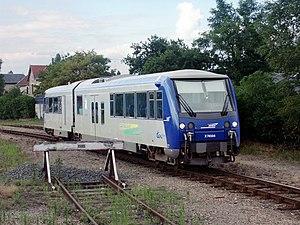
Autorail SNCF X74504 (série X 74500) photographié à Salbris (en direction du Blanc) le 27 juillet 2004
Un heurtoir, ou parfois butoir, est un dispositif placé à l'extrémité d'une voie ferrée en cul-de-sac, pour arrêter d'éventuels véhicules en dérive et les empêcher de continuer leur chemin en dehors de la voie.
La Compagnie de chemins de fer départementaux est une entreprise française historiquement spécialisée dans la construction de matériel ferroviaire. Elle a jadis travaillé à la construction et à l'exploitation de réseaux de lignes ferroviaires. Elle est cotée en bourse. Depuis les années 2000, elle est certifiée ISO 9001 et est une holding qui gère des activités industrielles en lien avec le ferroviaire ainsi qu'un patrimoine immobilier. Le capital est essentiellement familial.
Le Chemin de fer du Blanc-Argent, aussi appelé BA, est une ligne de chemin de fer française à écartement métrique et à voie unique. Reliant Le Blanc, sous-préfecture du département de l'Indre, à Argent-sur-Sauldre, dans le département du Cher, en région Centre-Val de Loire jusqu'en 1939, elle n'est plus exploitée que sur le tronçon entre Valencay et Salbris avec des TER et entre Salbris et Argy par un train touristique.
Les X 74500 sont des autorails à voie métrique de la ligne du Blanc à Argent, construits entre 2001 et 2002 et mis en service fin 2003. Au nombre de cinq, ils ont été construits par la société CFD à Bagnères-de-Bigorre.